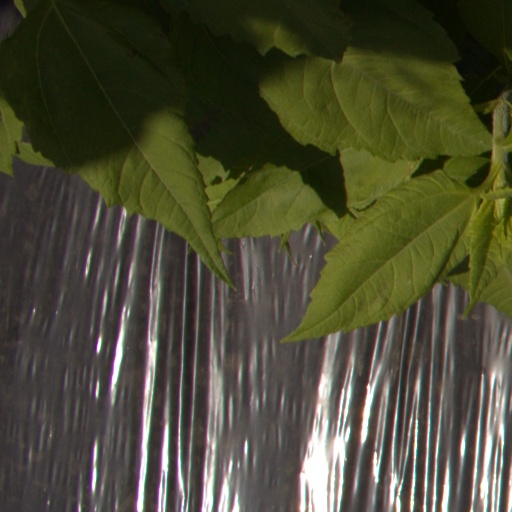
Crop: Jerusalem artichoke